Energy crisis

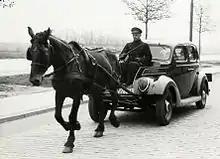
The gasoline shortages of World War II brought about the resurgence of horse-and-wagon delivery.

Most energy crises have been caused by localized shortages, wars and market manipulation. Some have argued that government actions like tax hikes, nationalisation of energy companies, and regulation of the energy sector shift supply and demand of energy away from its economic equilibrium. However, the recent historical energy crises listed below were not caused by such factors. Market failure is possible when monopoly manipulation of markets occurs. A crisis can develop due to industrial actions like union organized strikes or government embargoes. The cause may be over-consumption, aging infrastructure, choke point disruption, or bottlenecks at oil refineries or port facilities that restrict fuel supply. An emergency may emerge during very cold winters due to increased consumption of energy.